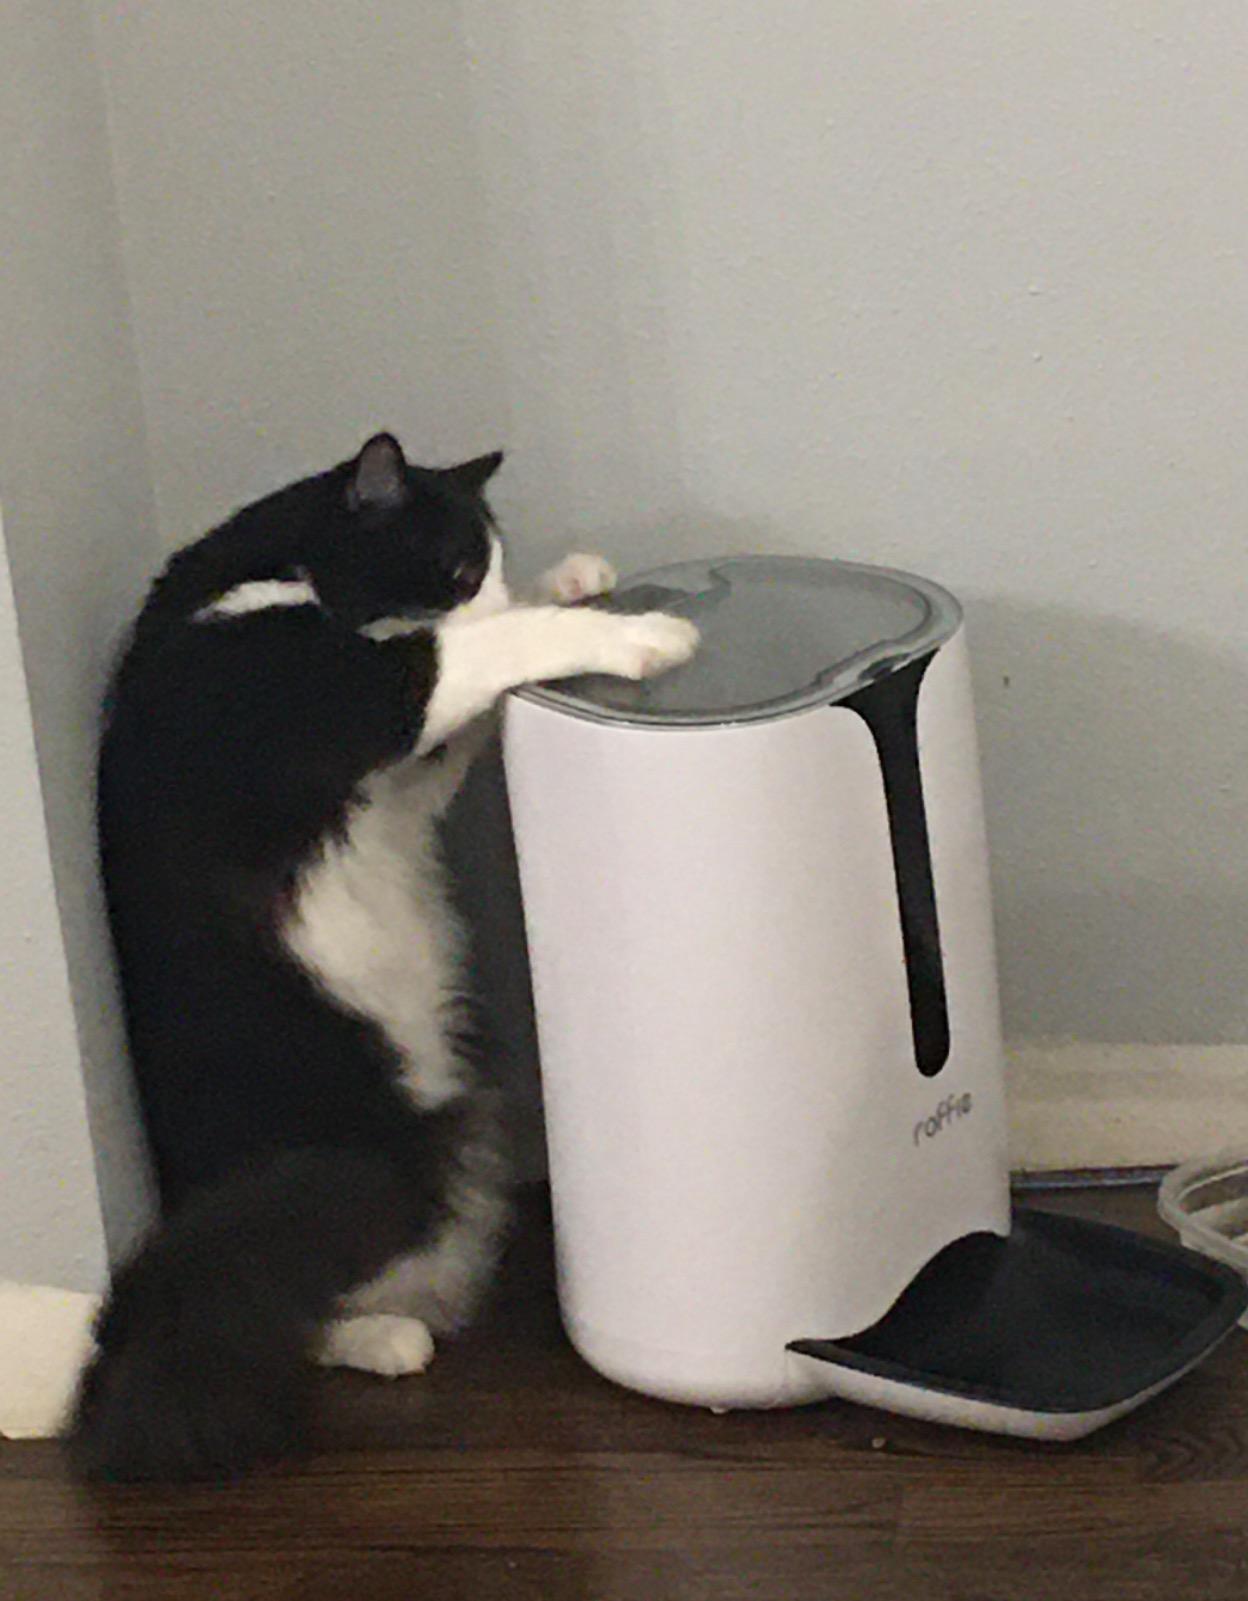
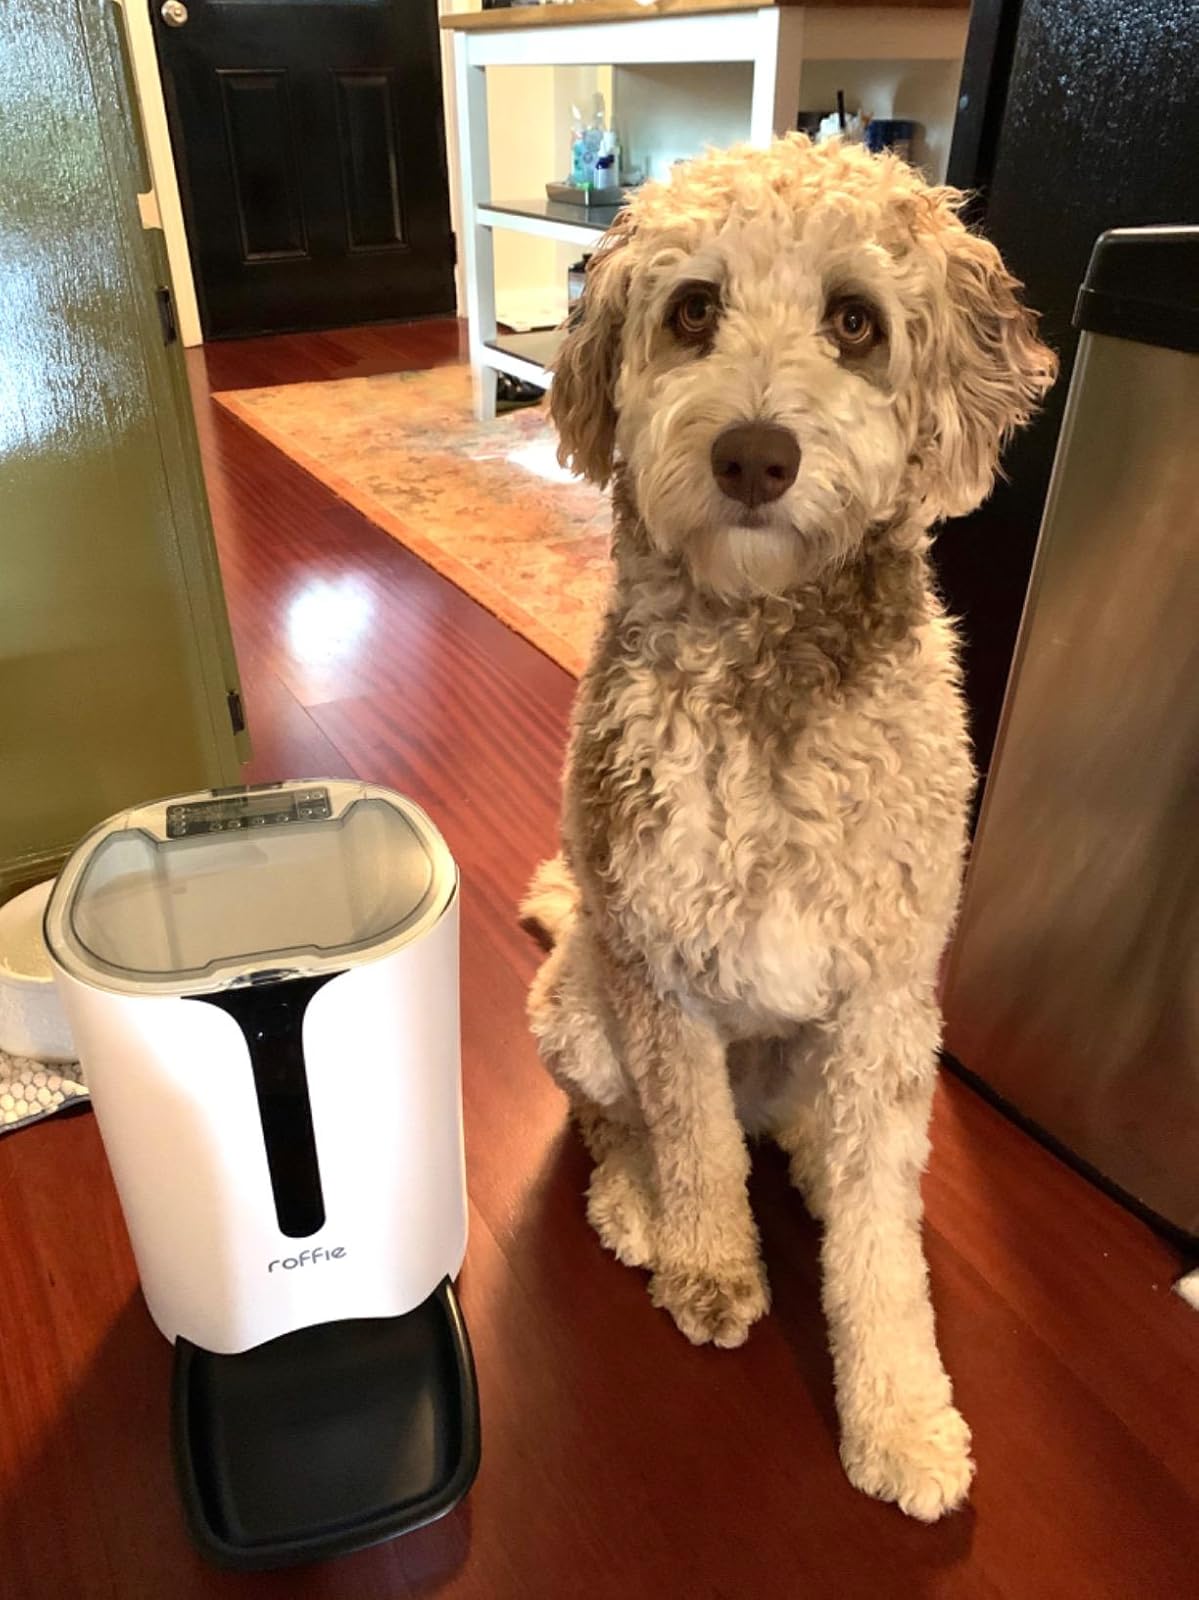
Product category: items_feeder
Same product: yes